J. Cole

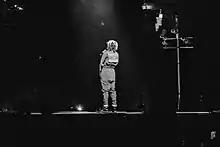

On November 5, Cole revealed the title of his second album, "Born Sinner", as well as a scheduled release date of January 28, 2013, via Ustream. On November 13, 2012, Cole released a promotional single for the album, titled "Miss America". Cole stated that he hoped "Miss America" would shift music in a different direction, adding that he knew it wouldn't be a big radio hit. He elaborated further, saying: "To me, 'Miss America' shifts things a little bit, it changes the conversation, it takes it in a more aggressive direction, more raw, more social commentary... Any type of commentary is good compared to what a normal single is these days. That's my aim, is to shift culture slightly, change the conversation. Nobody expects that for your first single."